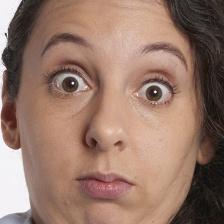
Label: faces